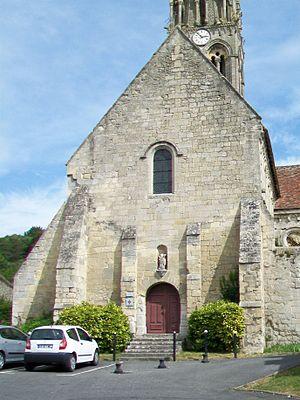
La façade occidentale.
L'église Saint-Denis est une église catholique située à Mogneville, dans le département de l'Oise, en France. Elle est de style roman, sauf les chapelles latérales et la flèche, et ses éléments les plus anciens remontent au début du XIIᵉ siècle. Hormis quelques vestiges, il s'agit surtout des fonts baptismaux et du premier étage du clocher. Sinon, l'église date essentiellement des années 1130 / 1140, pour le transept et le chœur, et des années 1150 / 1160, pour la nef et les bas-côtés, qui ont été supprimés après 1764. Les parties orientales conservent quatre voûtes d'ogives antérieures à 1150, et l'église Saint-Denis s'inscrit ainsi dans un groupe d'une quarantaine d'églises dans le même cas au sein du département. Une autre particularité sont les demi-travées qui subsistent des anciennes absidioles en cul-de-four, qui ont été remplacées par des chapelles carrées gothiques au cours du XIIIᵉ siècle. La nef se caractérise par son importante hauteur et par sa corniche beauvaisine, mais est très sobre à l'intérieur. C'est surtout le clocher et son élégante flèche qui font la célébrité de l'église de Mogneville.